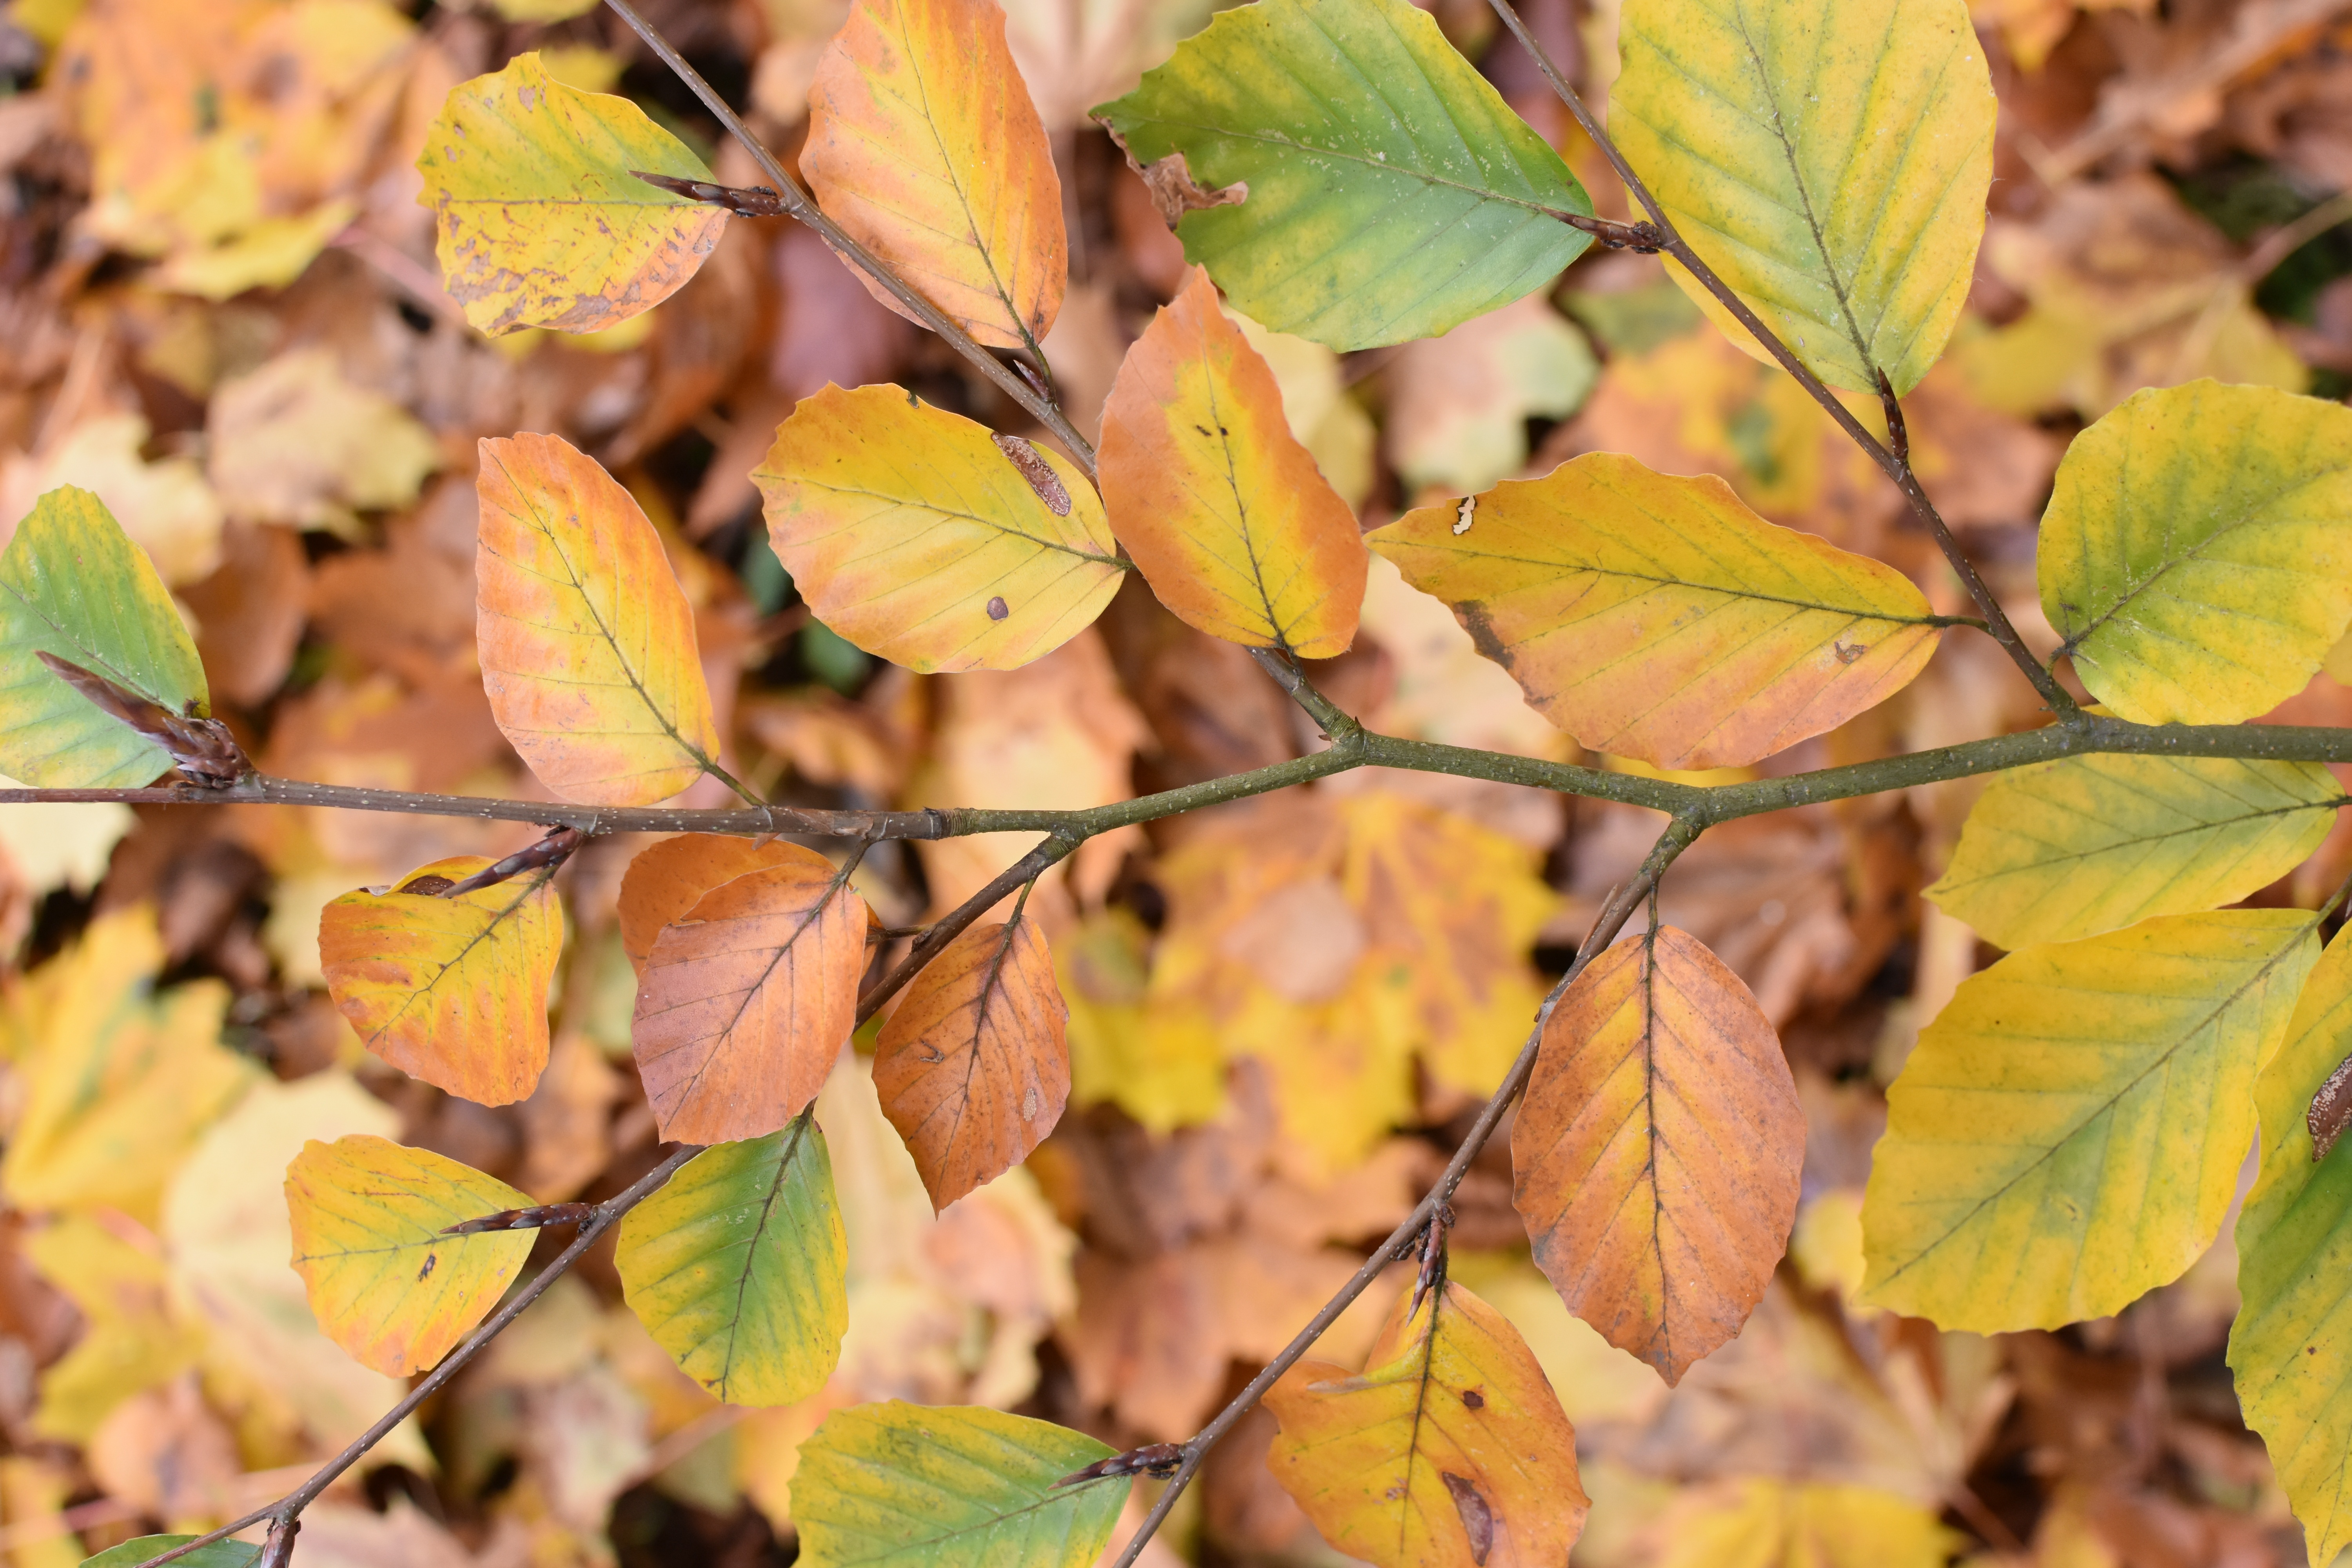
tree, nature, branch, plant, sunlight, leaf, flower, color, autumn, season, leaves, colors, deciduous, beauty, fall colors, autumn leaf, flowering plant, maidenhair tree, plant stem, woody plant, land plant